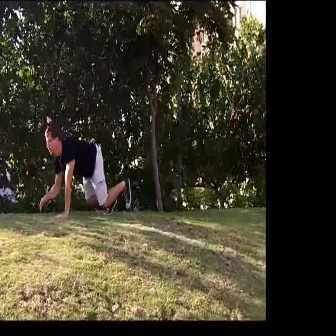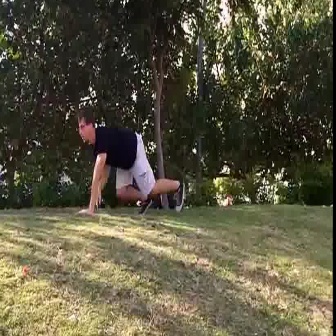
  Please identify the target specified by the bounding box [37,121,131,215] in the first image and locate it in the second image. Return the coordinates in [x_min,y_min,x_max,y_max] format.
Answer: [75,106,184,215]